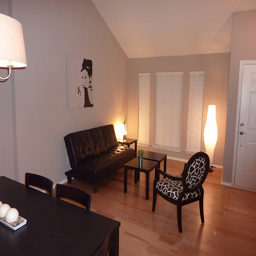
A living room with a futon couch next to a window.
A living room area with various types of chairs.
A well lit room with a couch and a black and white patterned chair.
A LIVING ROOM WITH CHAIRS AND LAMPS WITH EGGS KEPT ON THE TABLE.
A living room with a leather couch and giraffe print chair